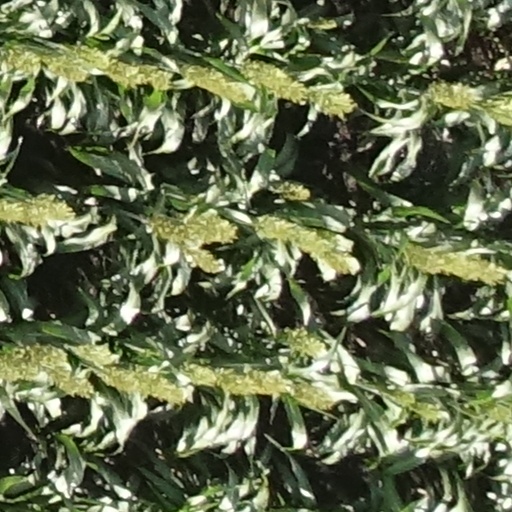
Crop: sorghum